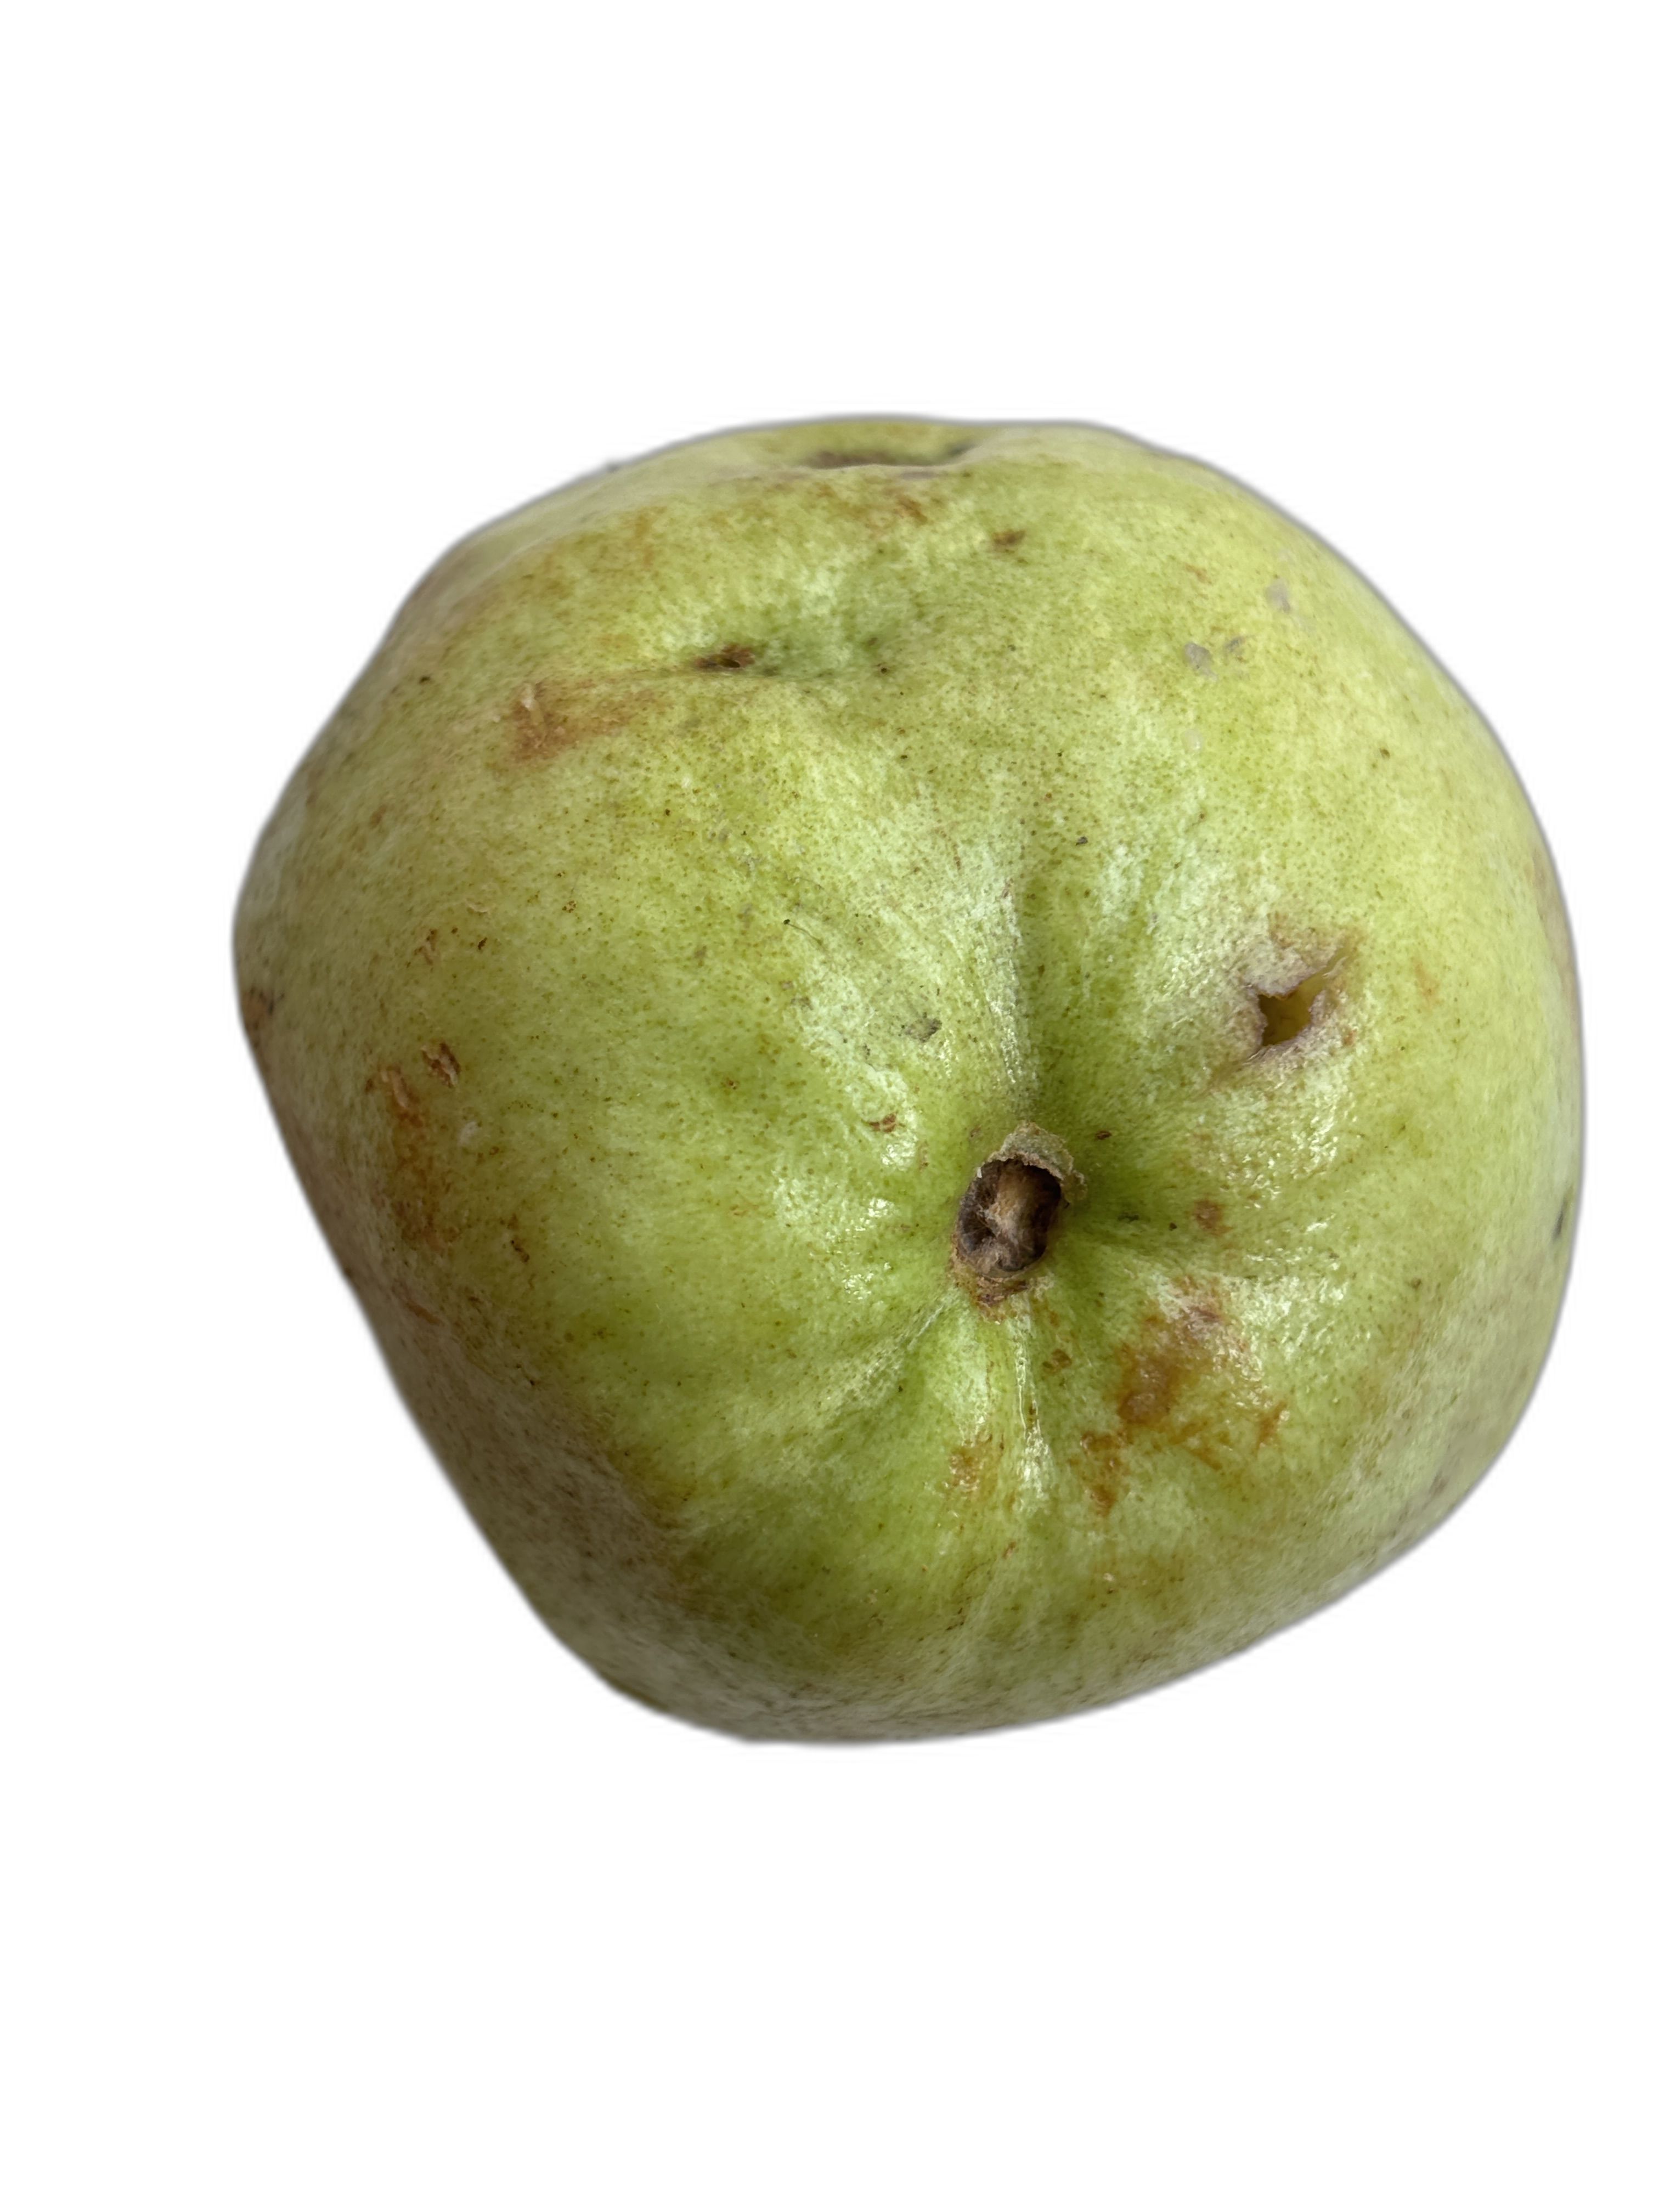
Plant part: fruit
Disease: Anthracnose